Valley of the Dolls (film)

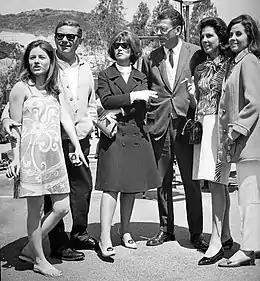
Left to right: Patty Duke, Mark Robson (director), Lee Grant, David Weisbart, Jacqueline Susann, and Barbara Parkins on the set.

Anne and Lyon begin a romance, but Lyon resists Anne's wish to marry. When he abruptly leaves for England, Anne is distraught; she is further upset when her mother dies. Soon Anne's poise and natural beauty attract the attention of her boss's client, Kevin Gillmore, who hires her to promote his line of cosmetics in television and print ads. Kevin falls in love with Anne, but their relationship ends amicably when Anne realizes they are incompatible.